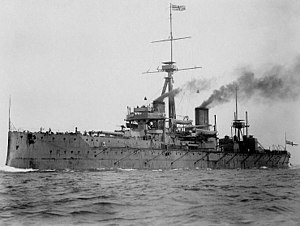
Det engelsk-tyske flådekapløb
Det engelske krigsskib HMS Dreadnought var det første i en ny klasse af langt overlegne krigsskibe, som både Det Britiske Imperium og Det Tyske Kejserrige producerede langt flere af end de andre europæiske stormagter.
Det engelsk-tyske flådekapløb var en bemærkelsesværdig og skelsættende oprustning af de engelske og tyske flåder i perioden fra 1898 til 1914, da oprustningen kulminerede i 1. verdenskrig, som en af de vigtigste faktorer til krigens start. Det Tyske Kejserrige med kejser Wilhelm 2. og flådesekretær Alfred von Tirpitz i spidsen havde længe drømt om en mægtig flåde, der kunne beskytte landet mod den mægtige Royal Navy og samtidig fastholde og kontrollere de mange kolonier, Tyskland besad. En kraftig udvidelse af Kaiserliche Marine fandt sted igennem to tiltag i henholdsvis 1898 og 1900 i et forsøg på at opnå en flåde, der bare tilnærmelsesværdigt var på størrelse med Royal Navy, hvilket pirrede englænderne, der ikke havde haft nogen konkurrence i pladsen om den største flåde siden Slaget ved Trafalgar i 1805. Englænderne begyndte selv ivrigt at udvide og modernisere deres egen flåde ledet af admiral John Fisher. Det Britiske Imperie havde nemlig i 1889 indført en "tomagts"-politik hvori den britiske flåde skulle være større end den næststørste og den tredjestørste flåde sammenlagt.